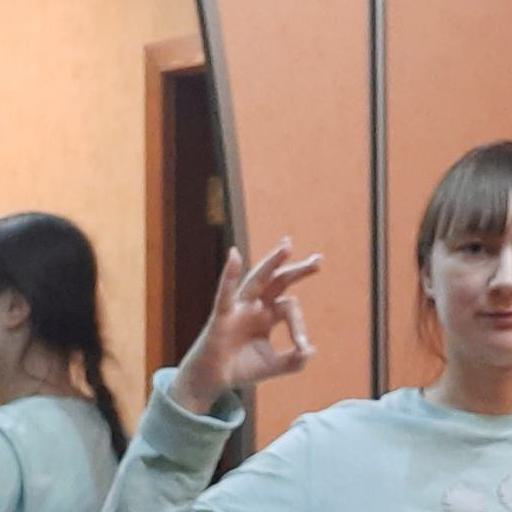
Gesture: ok